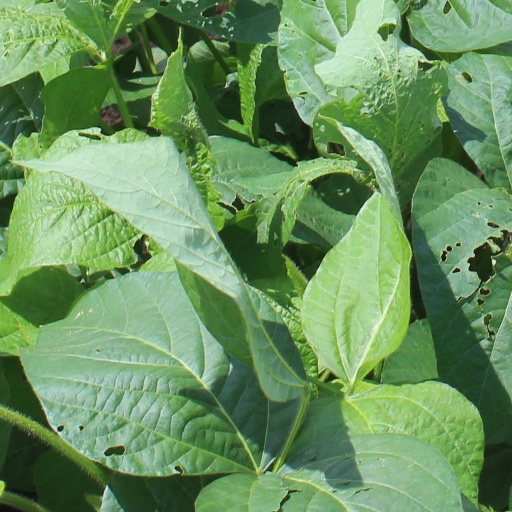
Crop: soybean